Environmental factor

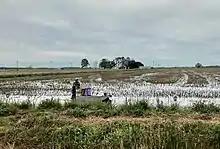
Harvesting crawfish in Acadia Parish, Louisiana.

Another example came from The Renewable Energy Directive 2009 Union when they mandated biofuel development for countries within their membership. With an international socioeconomic driver of increasing the production biofuels comes affects in land use in these countries. When agricultural cropland shift to bioenergy cropland the original crop supply decreases while the global market for this crop increases. This causes a cascading socioeconomic driver for the need for more agricultural croplands to support the growing demand. However, with the lack of available land from the crop substitution to biofuels, countries must look into areas further away to develop these original croplands. This causes spillover systems in countries where this new development takes place. For instance, African countries are converting savanna's into cropland and this all stems from the socioeconomic driver of wanting to develop biofuels. Furthermore, socioeconomic driver that cause land use change don't all occur at an international level. These drivers can be experienced all the way down to the household level. Crop substitution doesn't only come from biofuel shifts in agriculture, a big substitution came from Thailand when they switched the production of opium poppy plants to non-narcotic crops. This caused Thailand's agricultural sector to grow, but it caused global rippling effects (opium replacement).